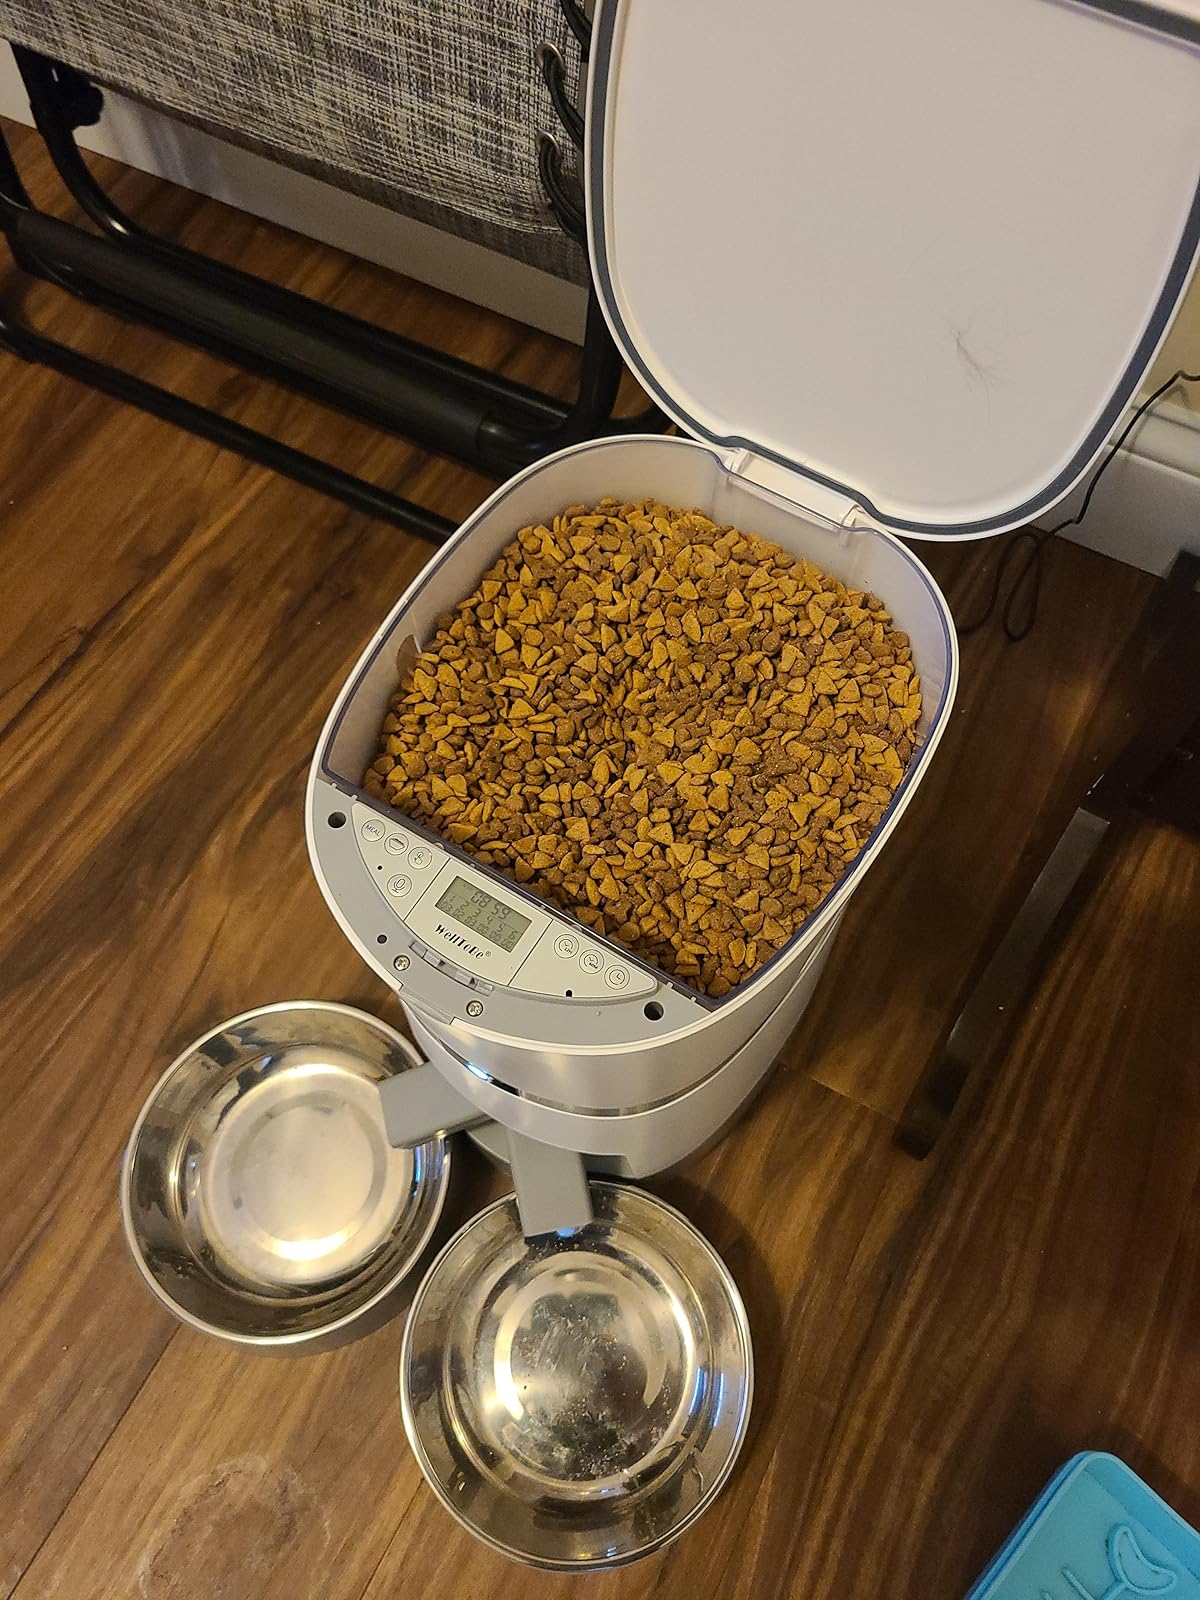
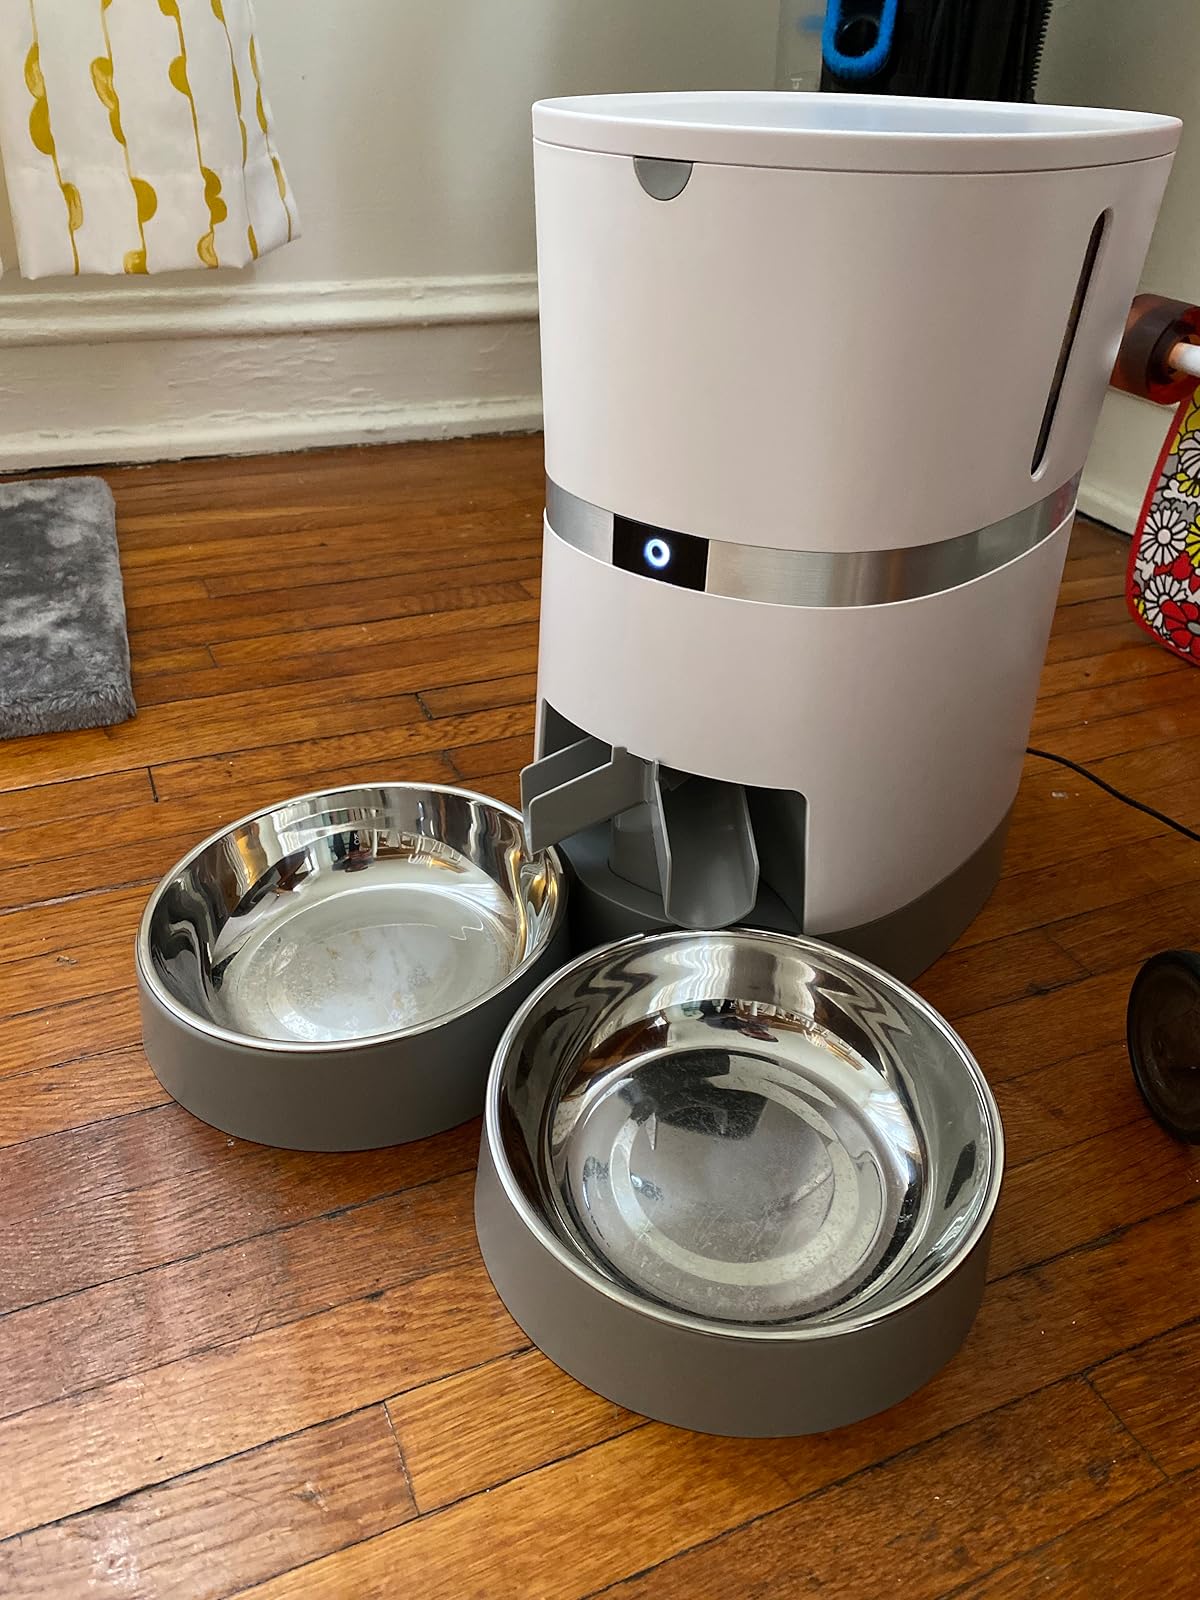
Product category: items_feeder
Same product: yes